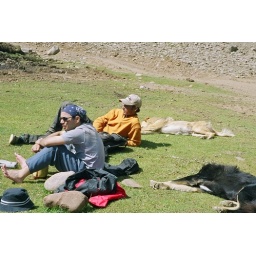
We stopped for a while near a an unused campsite. Soon we had couple of sheep dogs for company.